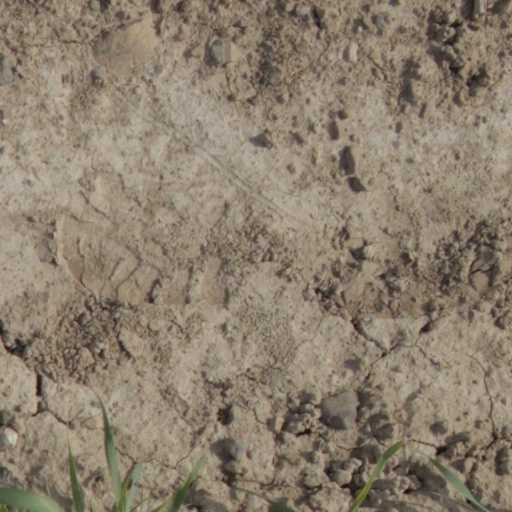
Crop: wheat